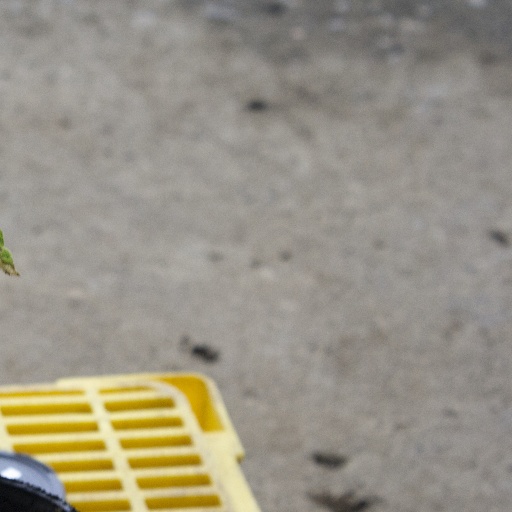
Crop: soybean